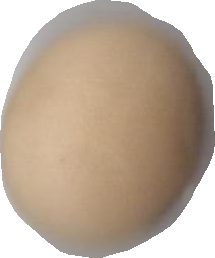
Variety: Anjasmoro